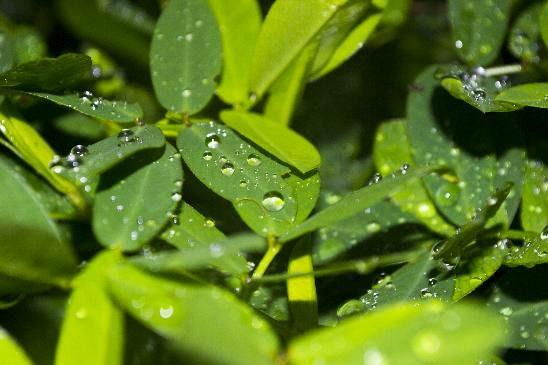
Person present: No